Arthur Gwynn

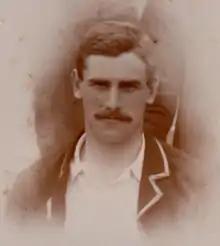

Arthur Percival Gwynn (11 June 1874 – 14 February 1898) was an Irish cricketer and rugby union player.